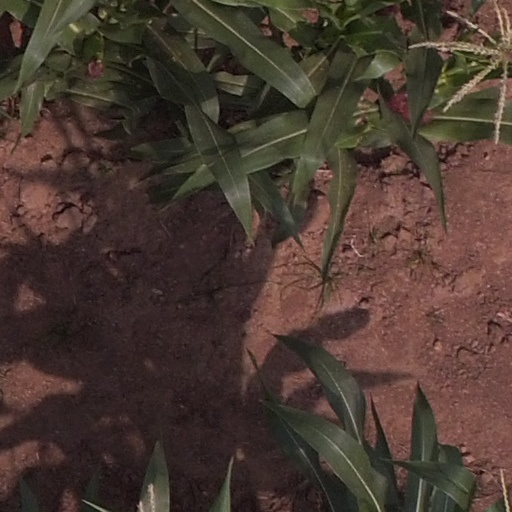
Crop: maize; corn